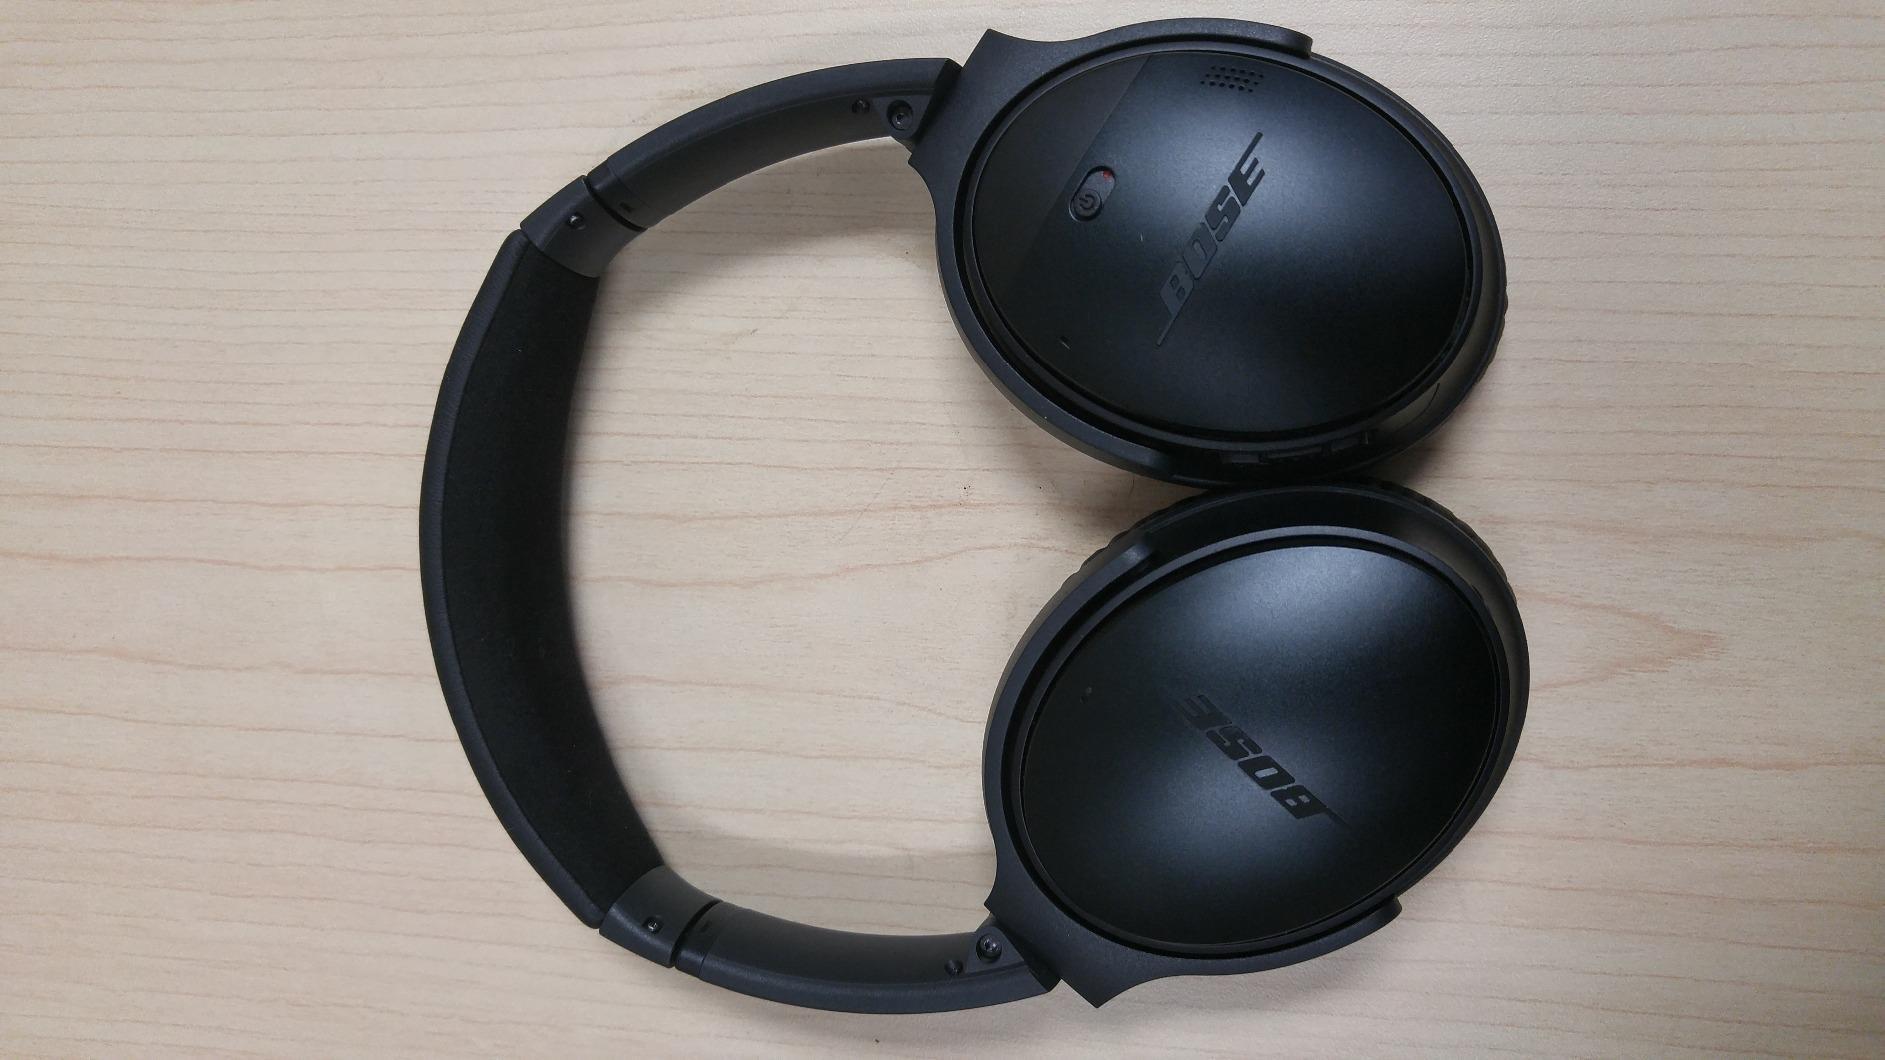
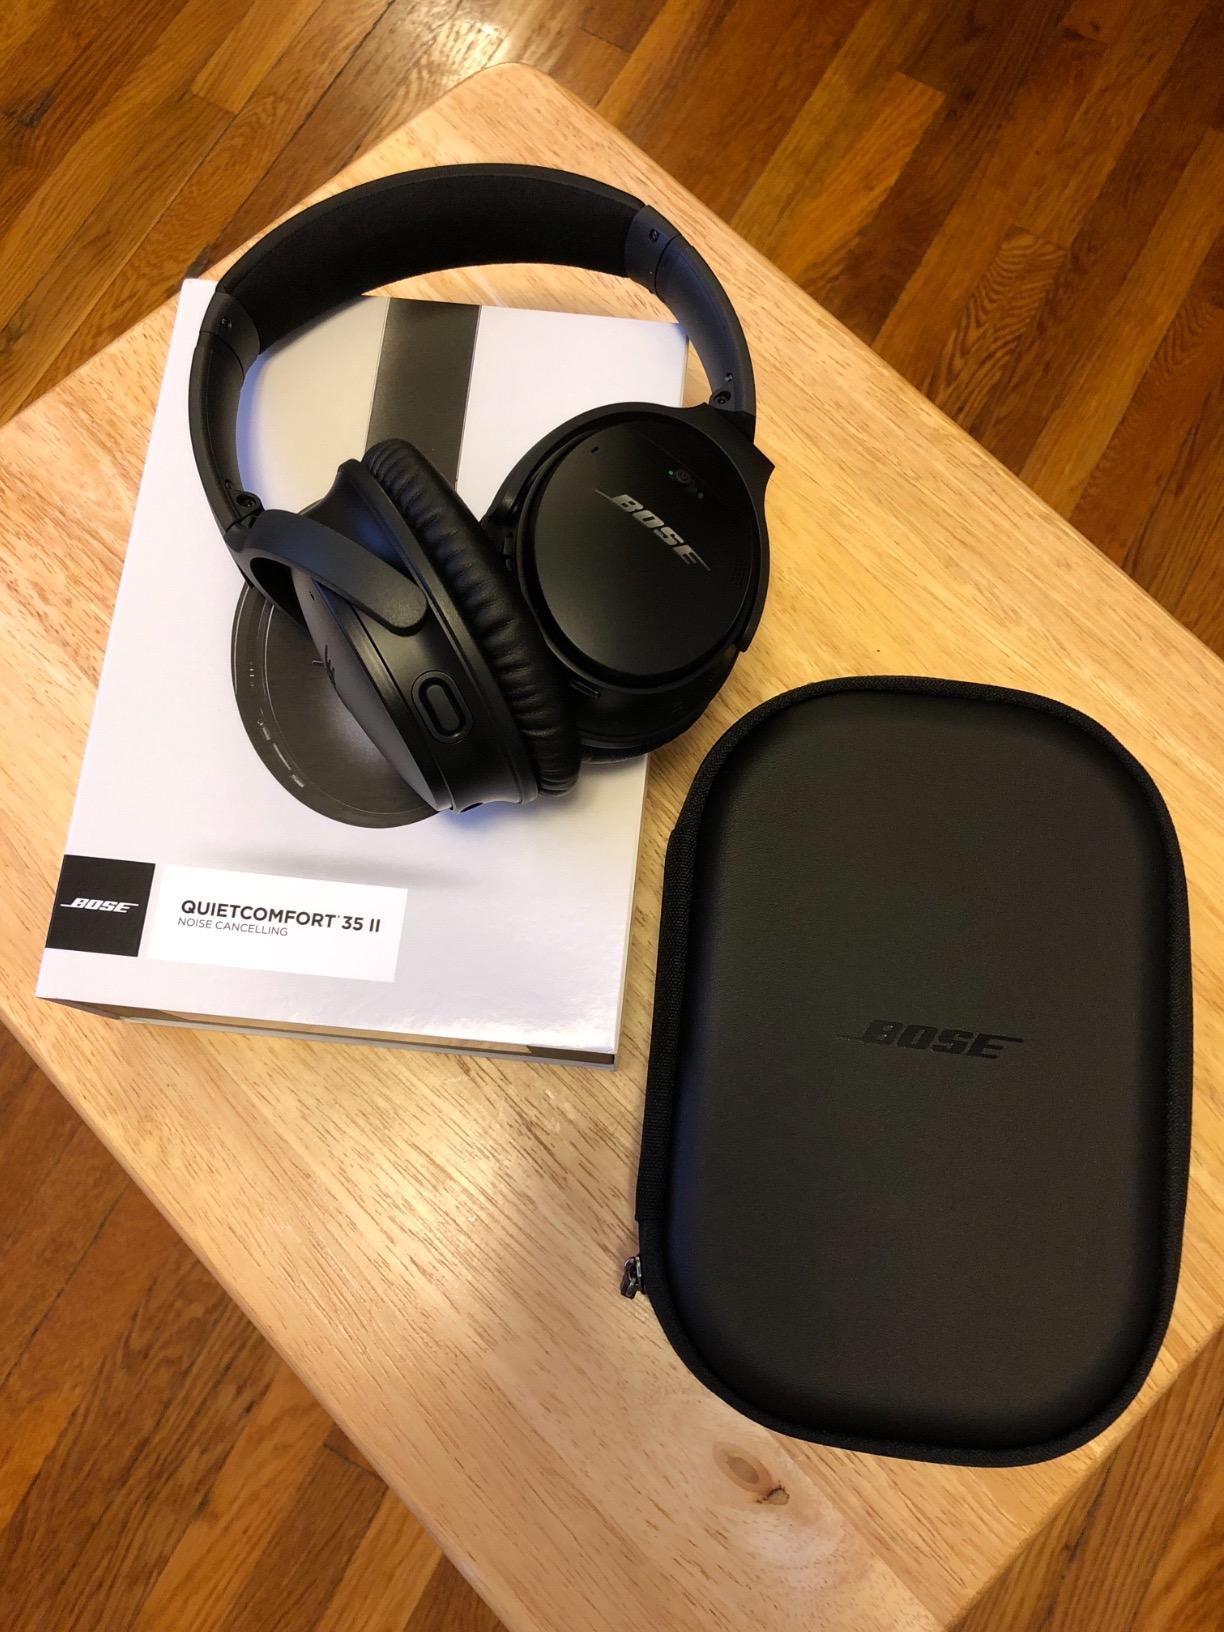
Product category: headphones
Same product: yes